Blade shearing

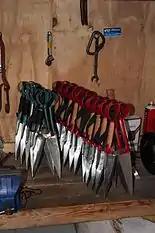

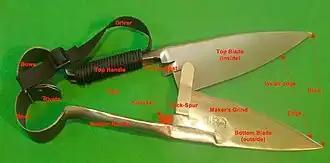
Blade shears with parts labeled

Blade shears are similar to scissors, and although most have the hinge at the back of the shears rather than the center, some still have the hinge in the center, e.g. Jakoti shears. More recent design improvements using a acetal bearing system fitted with superior wear resistant tool steel blades has greatly increased the longevity of the shears. Conventional blade shears can come with a single bow, double bows or inverse bows. Double bow shears are by far the most common as they are the most versatile. Single bow shears and inverse bowed shears offer more resistance and are mostly only used for tough shearing sheep. They come in varying lengths from about 10 cm (4 inches) to 18.5 cm (7.25 inches).